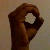
The image shows a hand gesture representing the letter 'O' in Indian Sign Language.